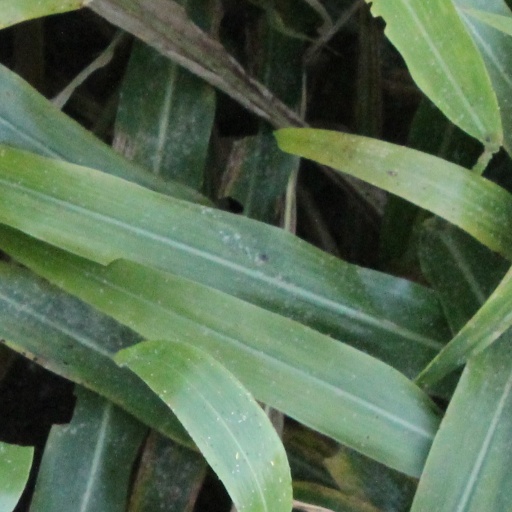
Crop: sorghum